Dave Maurer (American football)

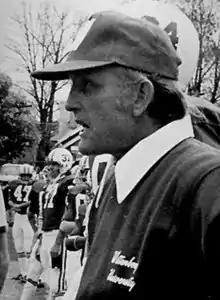

Dave Maurer (March 18, 1932 – July 30, 2011) was an American college football coach and athletics administrator. He served as the head football coach at Wittenberg University from 1969 to 1983, compiling a record of 129–23–3. His teams won the NCAA Division III Football Championship in 1973 and 1975, and were runners-up in 1978 and 1979. Maurer was inducted into the College Football Hall of Fame in 1991 as a coach. He died on July 30, 2011, at the Eaglewood Care Center in Springfield, Ohio.